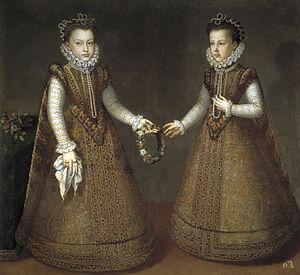
Philippe II, né le 21 mai 1527 à Valladolid et mort le 13 septembre 1598 au palais de l'Escurial, fils aîné de Charles Quint et d'Isabelle de Portugal, est roi d'Espagne, de Naples et de Sicile, archiduc d'Autriche, duc de Milan et prince souverain des Pays-Bas de l'abdication de son père en 1555 à sa mort. Il devient également roi de Portugal après l'extinction de la maison d'Aviz, en 1580. Du fait de son mariage avec Marie Tudor, il est roi d'Angleterre de 1554 à 1558.
Catherine-Michelle d'Autriche, deuxième fille de Philippe II, roi d’Espagne, et d’Élisabeth de France.